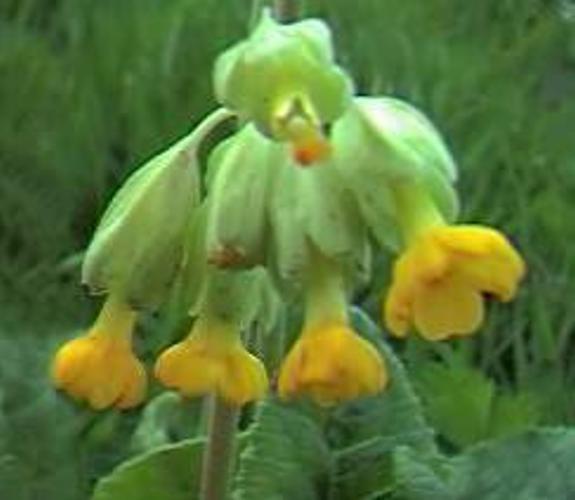
Flower: Cowslip